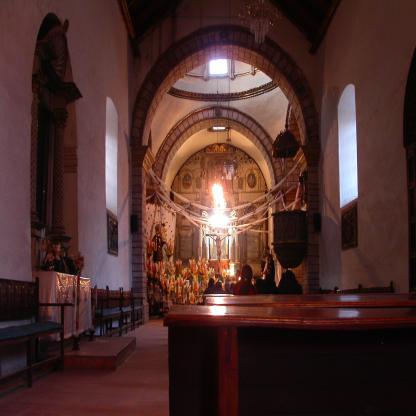
Scene: Indoor